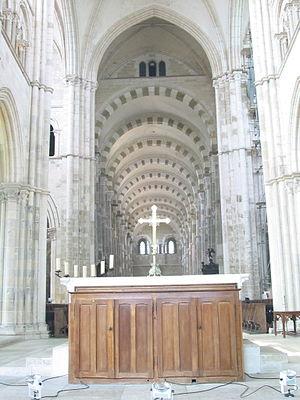
Vézelay. Photo de la nef de la la basilique Sainte-Marie-Madeleine
La basilique Sainte-Marie-Madeleine de Vézelay est une ex abbatiale française du XIIᵉ siècle située à Vézelay, dans le département de l'Yonne en Bourgogne-Franche-Comté. Haut lieu de la chrétienté au Moyen Âge, Vézelay est un lieu de pèlerinage important sur le chemin de Saint-Jacques-de-Compostelle.